Dalgain

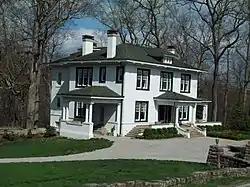
Dalgain, April 2009

Dalgain, also known as the McCabe House, is a historic home located at Charleston, West Virginia. Robert E, McCabe, for whom the house was built in 1916, was a prominent Charleston attorney active in the city's business life. It is an American Foursquare-style house that features a white stucco exterior and green roof.